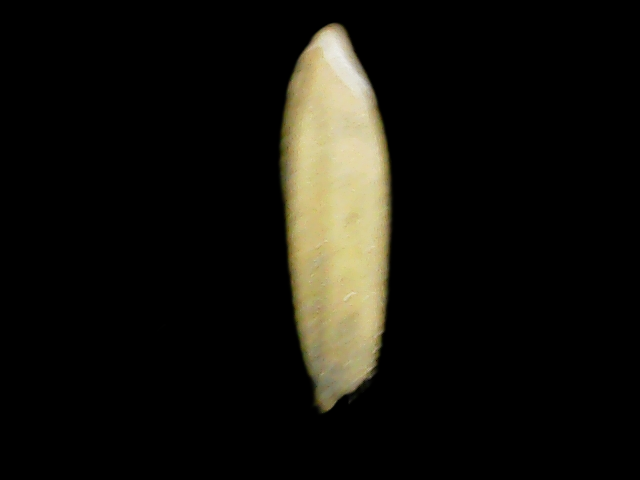
Rice variety: Binadhan23